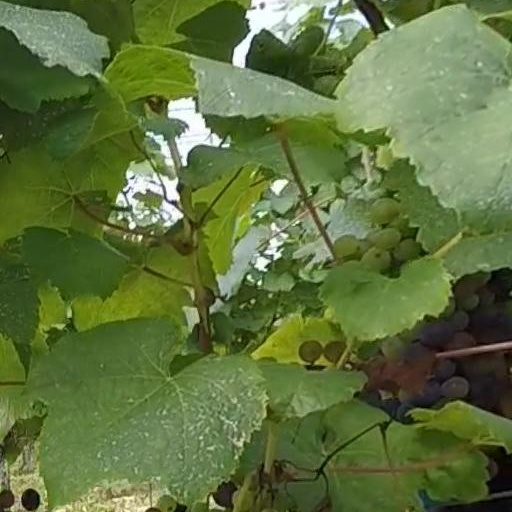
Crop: grape